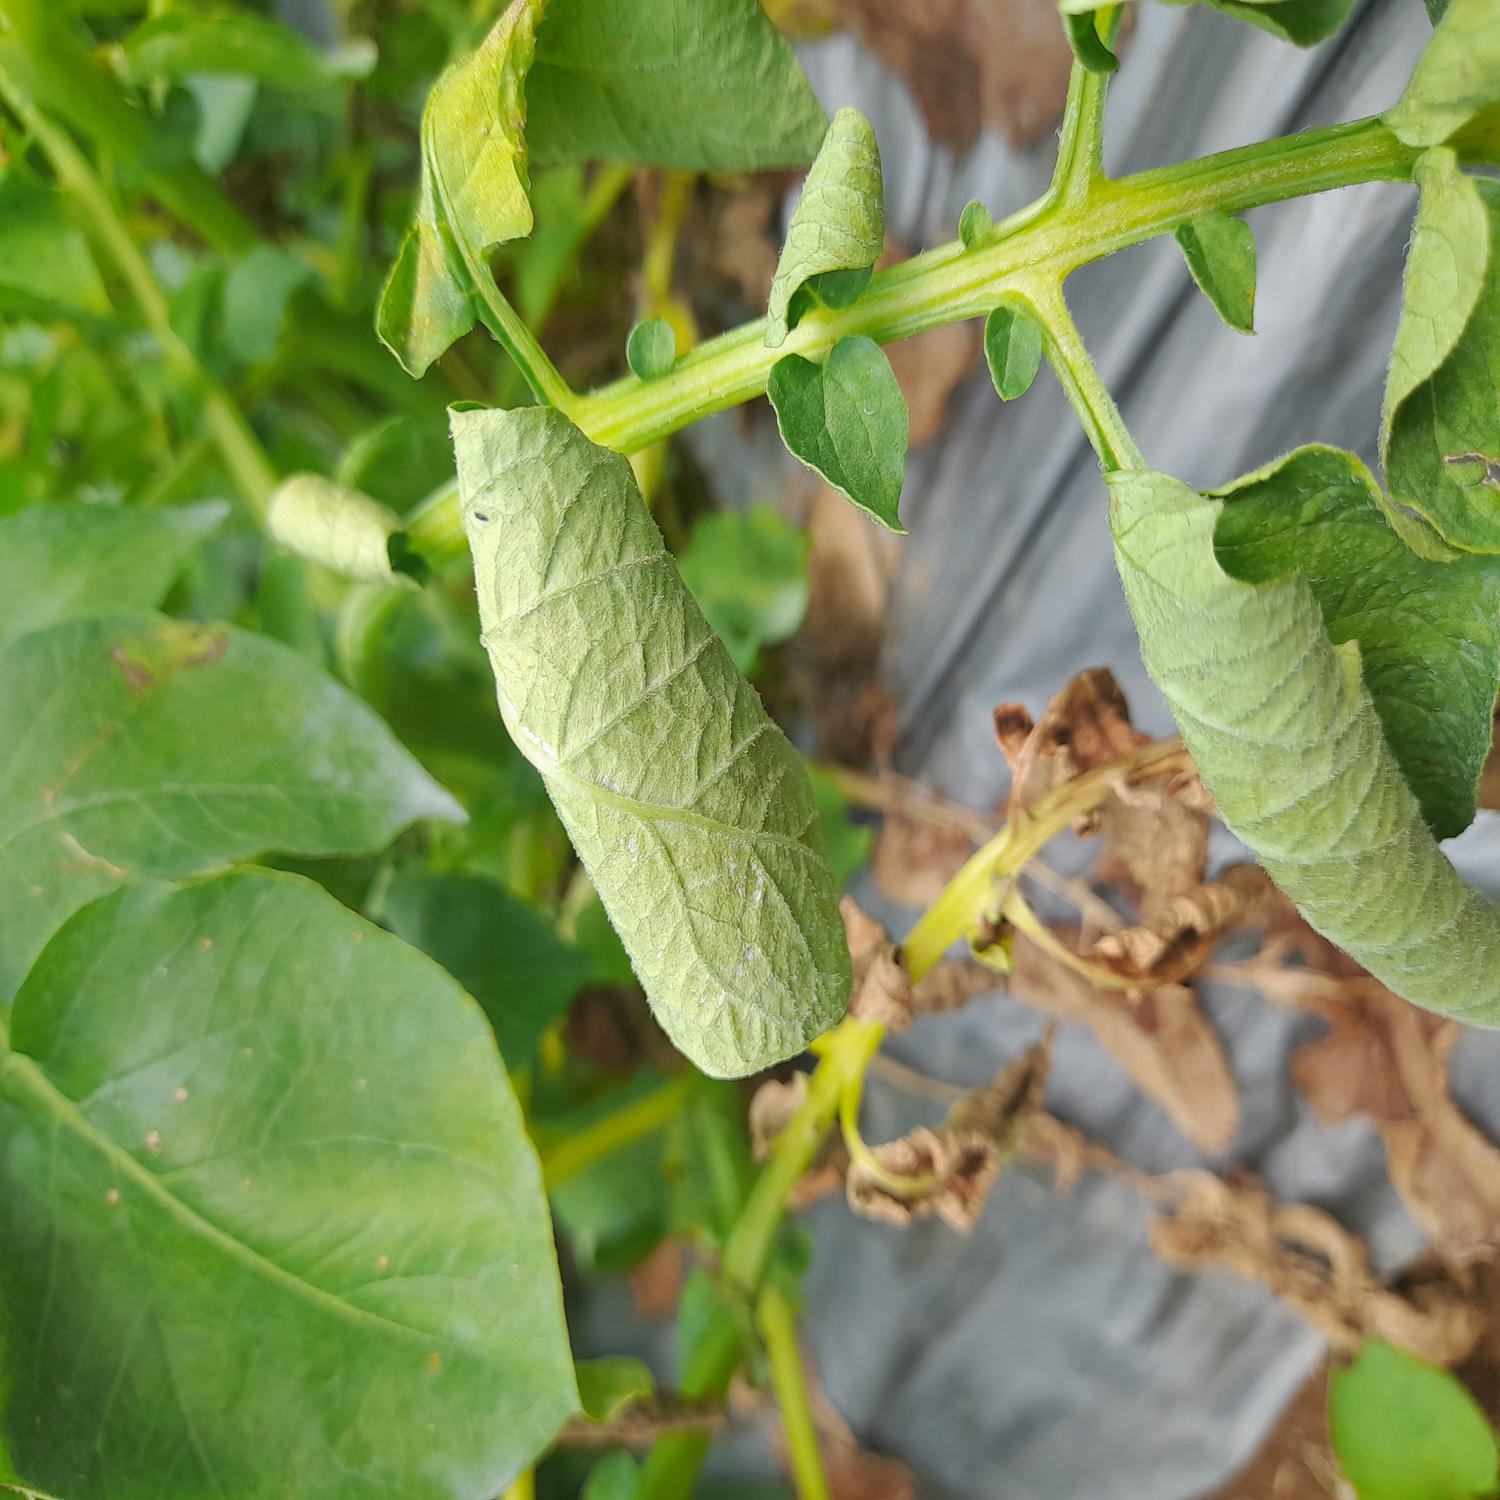
Label: Bacteria